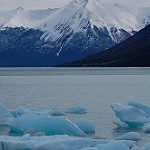
Scene: Outdoor